Steven Stamkos

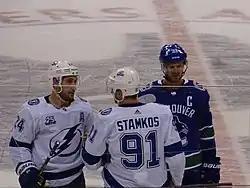
Stamkos with Ryan Callahan (left) and Henrik Sedin (right) during a game in February 2018.

On October 6, 2017, in the 2017–18 season opener, Stamkos played in his first game since injuring his knee early into the prior season in November 2016. Stamkos recorded two assists in his return on goals by Nikita Kucherov and Vladislav Namestnikov respectively, which resulted in a 5–3 Lightning win over the visiting Florida Panthers. On October 12, Stamkos scored his 112th power play goal, which tied him with Vincent Lecavalier for the most power play goals in franchise history. On October 21, Stamkos scored his 113th career power play goal, against Antti Niemi of the Pittsburgh Penguins in a 7–1 Lightning win at the Amalie Arena. The goal moved Stamkos past Lecavalier for most power play goals in franchise history. During that game, Stamkos also recorded his 600th career NHL point with an assist on a goal by Mikhail Sergachev. On October 26, Stamkos recorded a point in his 11th consecutive game to start the season as he scored a goal in a 3–2 win over the Detroit Red Wings on Red Wings goaltender Jimmy Howard. Within the first 11 games of the season, Stamkos had recorded four goals and a league-leading 17 assists and 21 points. This game and streak would result in Stamkos tying Martin St. Louis for the longest season-opening point streak in Lightning history. Stamkos' streak ended the following game in a 4–1 loss against the Anaheim Ducks. On November 2, Stamkos skated in his 600th career NHL game against the New York Rangers. The following day, Stamkos was fined $5,000 for unsportsmanlike conduct after spraying his water bottle at a referee during the previous night's game. On November 17, Stamkos scored four points in a 6–1 Lightning win over the Dallas Stars scoring two goals on Stars goaltender and former Lightning teammate Ben Bishop and recording two assists on goals scored by Nikita Kucherov and Jake Dotchin. This was Stamkos' fourth four-point game, which tied Stamkos with Martin St. Louis and Vincent Lecavalier for the most four-point games in Lightning history. On January 3, 2018, Stamkos was voted by fans to be the Atlantic Division captain at the 2018 National Hockey League All-Star Game, which was held at the Lightning's home arena, Amalie Arena. This was Stamkos' fifth NHL All-Star Game appearance, which moved him past Vincent Lecavalier for second most NHL All-Star Game appearances by a Lightning player. On January 25, Stamkos recorded his 300th career NHL assist on a goal by Vladislav Namestnikov. The milestone came in a 5–1 Lightning victory over the Philadelphia Flyers away at Wells Fargo Center. On February 8, Stamkos recorded his 20th goal of the season, which came in a 5–2 win over the Vancouver Canucks. This was Stamkos' ninth 20-goal season of his career and in franchise history, which tied him with Martin St. Louis for second-most such seasons in franchise history. On March 3, Stamkos set a new career high with a five-point game in a 7–6 Lightning shootout win over the visiting Philadelphia Flyers. With two goals scored on Flyers' goaltender Petr Mrázek and three assists on two goals by Victor Hedman and one goal by Dan Girardi for his five-point game, Stamkos became the seventh Lightning player in franchise history to score five points in one game. The five-point game also gave Stamkos the most career regular season games scoring at least four points in franchise history, with 11. On March 21, Stamkos was fined $5,000 for a dangerous trip against Toronto Maple Leafs' defenceman Morgan Rielly, which occurred the previous night at Amalie Arena. On March 30, Stamkos appeared in his 663rd career NHL game, which moved him past Pavel Kubina for third-most games played in Lightning history. On April 1, in a 4–1 loss to the Nashville Predators, Stamkos sustained an undisclosed lower-body injury after getting tangled up with Predators forward Austin Watson, causing him to miss the final three games of the season. He ended the 2017–18 season playing in 78 games with 27 goals, 59 assists and 86 points recorded and a plus/minus rating of +18 as the Lightning finished as the top seed in the East and returning to the playoffs after a one year absence the year prior. His 59 assists and +18 rating were career highs. Stamkos' healthy 2017–18 campaign saw him be named as the Lightning's nominee for the Bill Masterton Memorial Trophy for the second straight season and third time in his career altogether, although he wasn't named a top three finalist by the NHL. In the 2018 playoffs, Stamkos and the Lightning would go on another lengthy run as they beat the eighth-seeded New Jersey Devils in five games in the first round and the third-seeded Boston Bruins in five games in the second round to reach the Eastern Conference Finals for the third time in four seasons and third time among Stamkos' captaincy and fourth time in Stamkos' tenure with the team altogether. On May 17, during game 4 of the third round series, Stamkos recorded his 11th career playoff power-play goal in a 4–2 Lightning win over the Washington Capitals at Capital One Arena against Capitals goaltender Braden Holtby to even the series at two wins apeice. The goal moved Stamkos past Martin St. Louis for most playoff power-play goals in franchise history. The Lightning would eventually go on to lose the series against the second-seeded and eventual Stanley Cup champion Capitals in seven games, coming one win short from the Stanley Cup Finals and surrendering a 3–2 series lead in the process once more. Stamkos ended the playoffs with seven goals and nine assists for 16 points in all 17 games played.